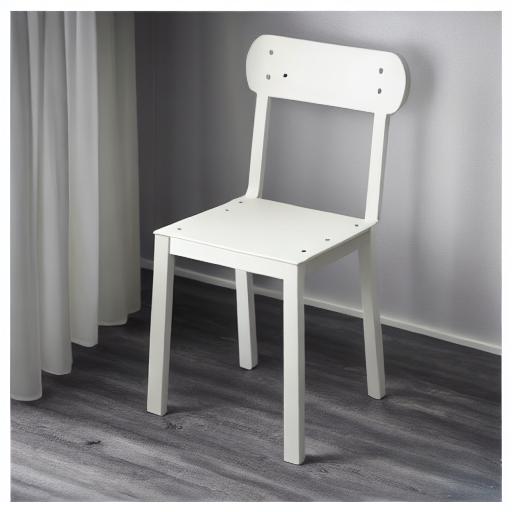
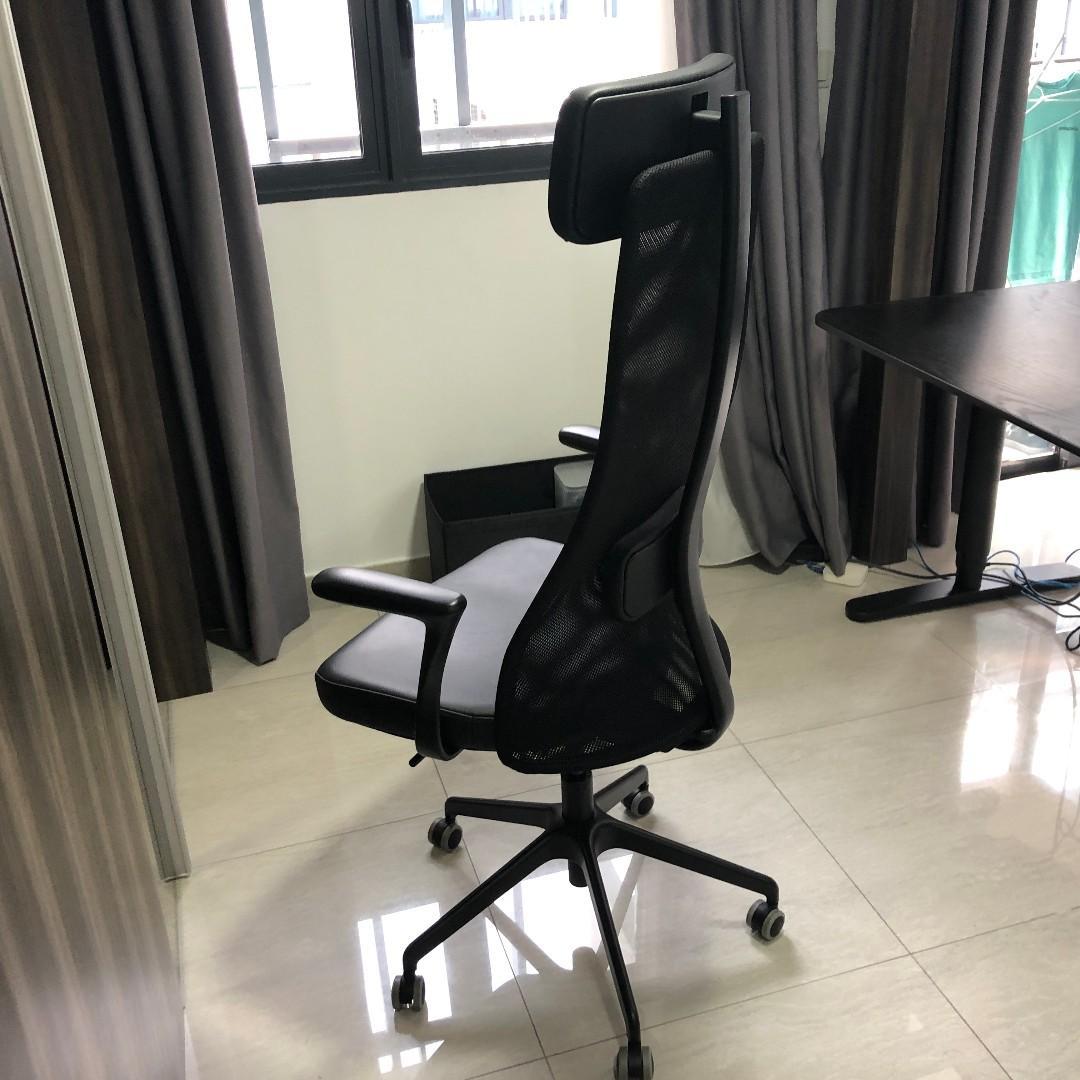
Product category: items_chair
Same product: no